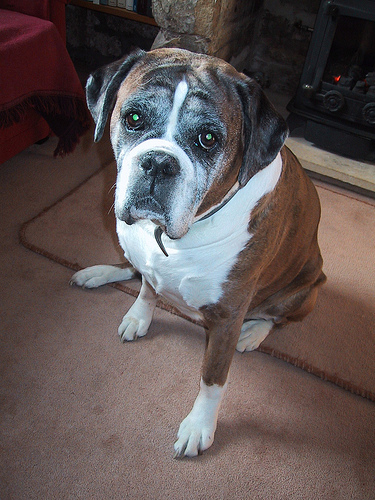
Breed: boxer